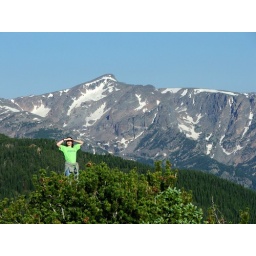
kathryn in green standing above tree line